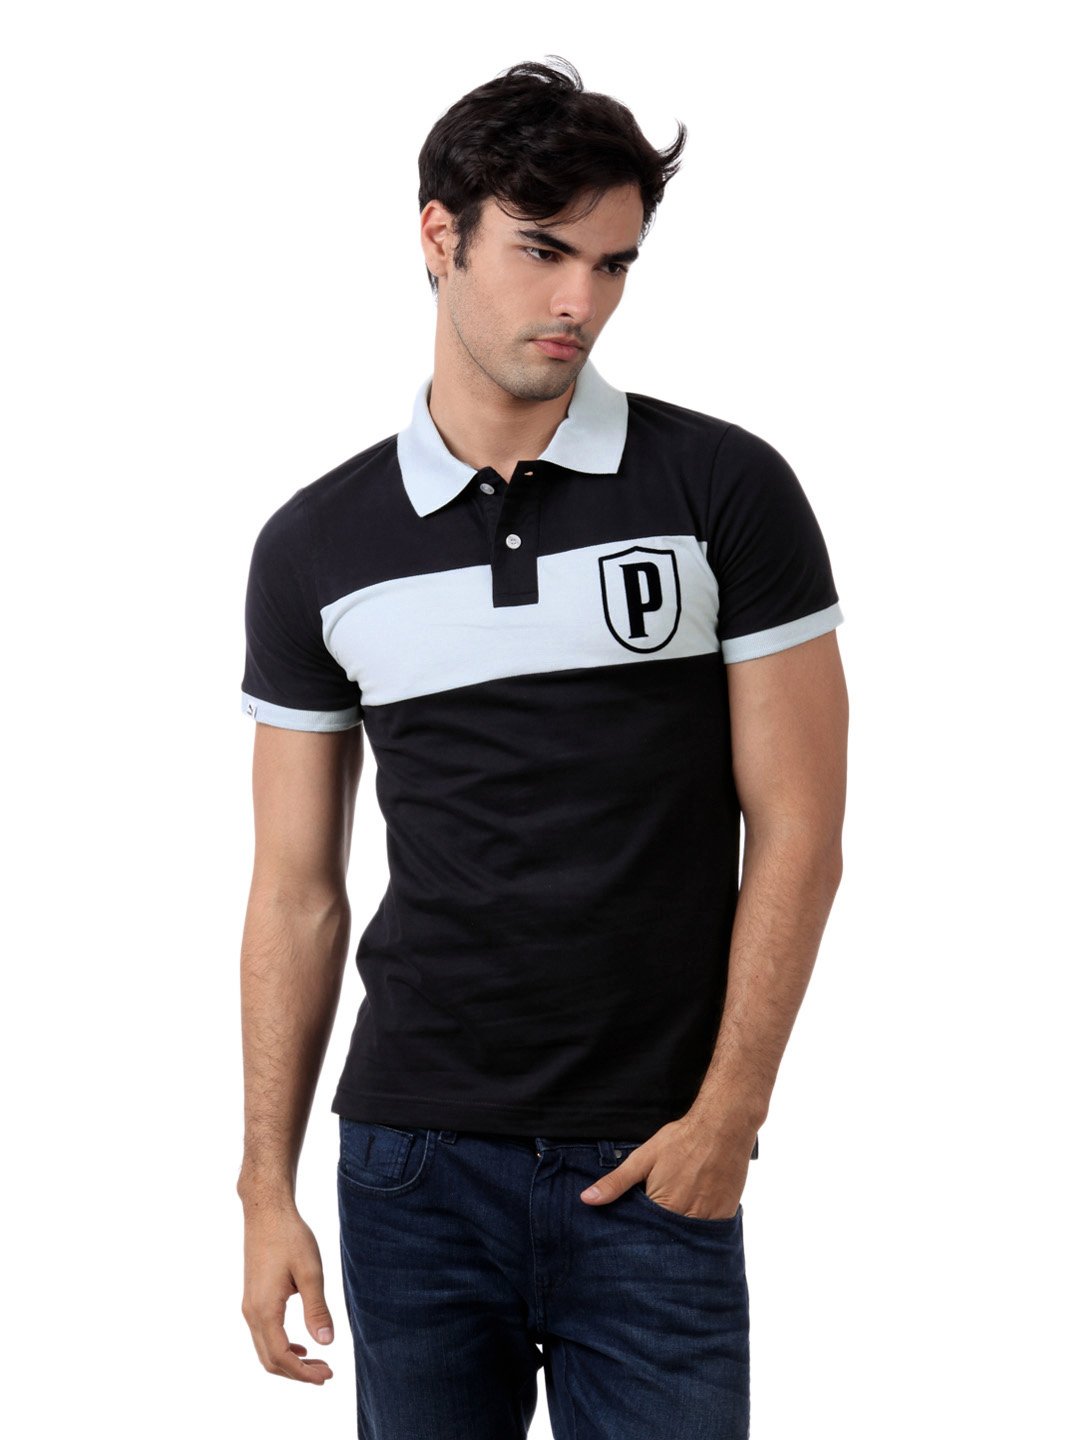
Puma Men Navy Blue T-shirt
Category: Apparel / Topwear / Tshirts
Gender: Men
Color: Navy Blue
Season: Summer 2012
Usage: Casual